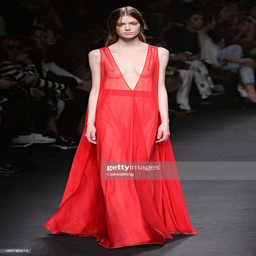
a model walks the runway at the fashion show during event .